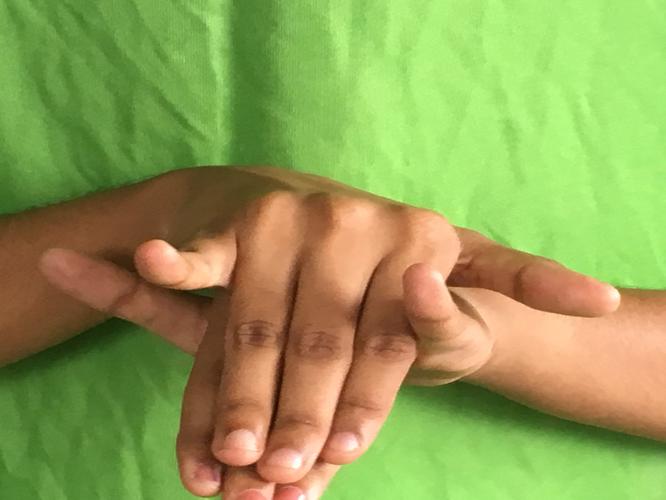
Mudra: Varaha
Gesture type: double_hand